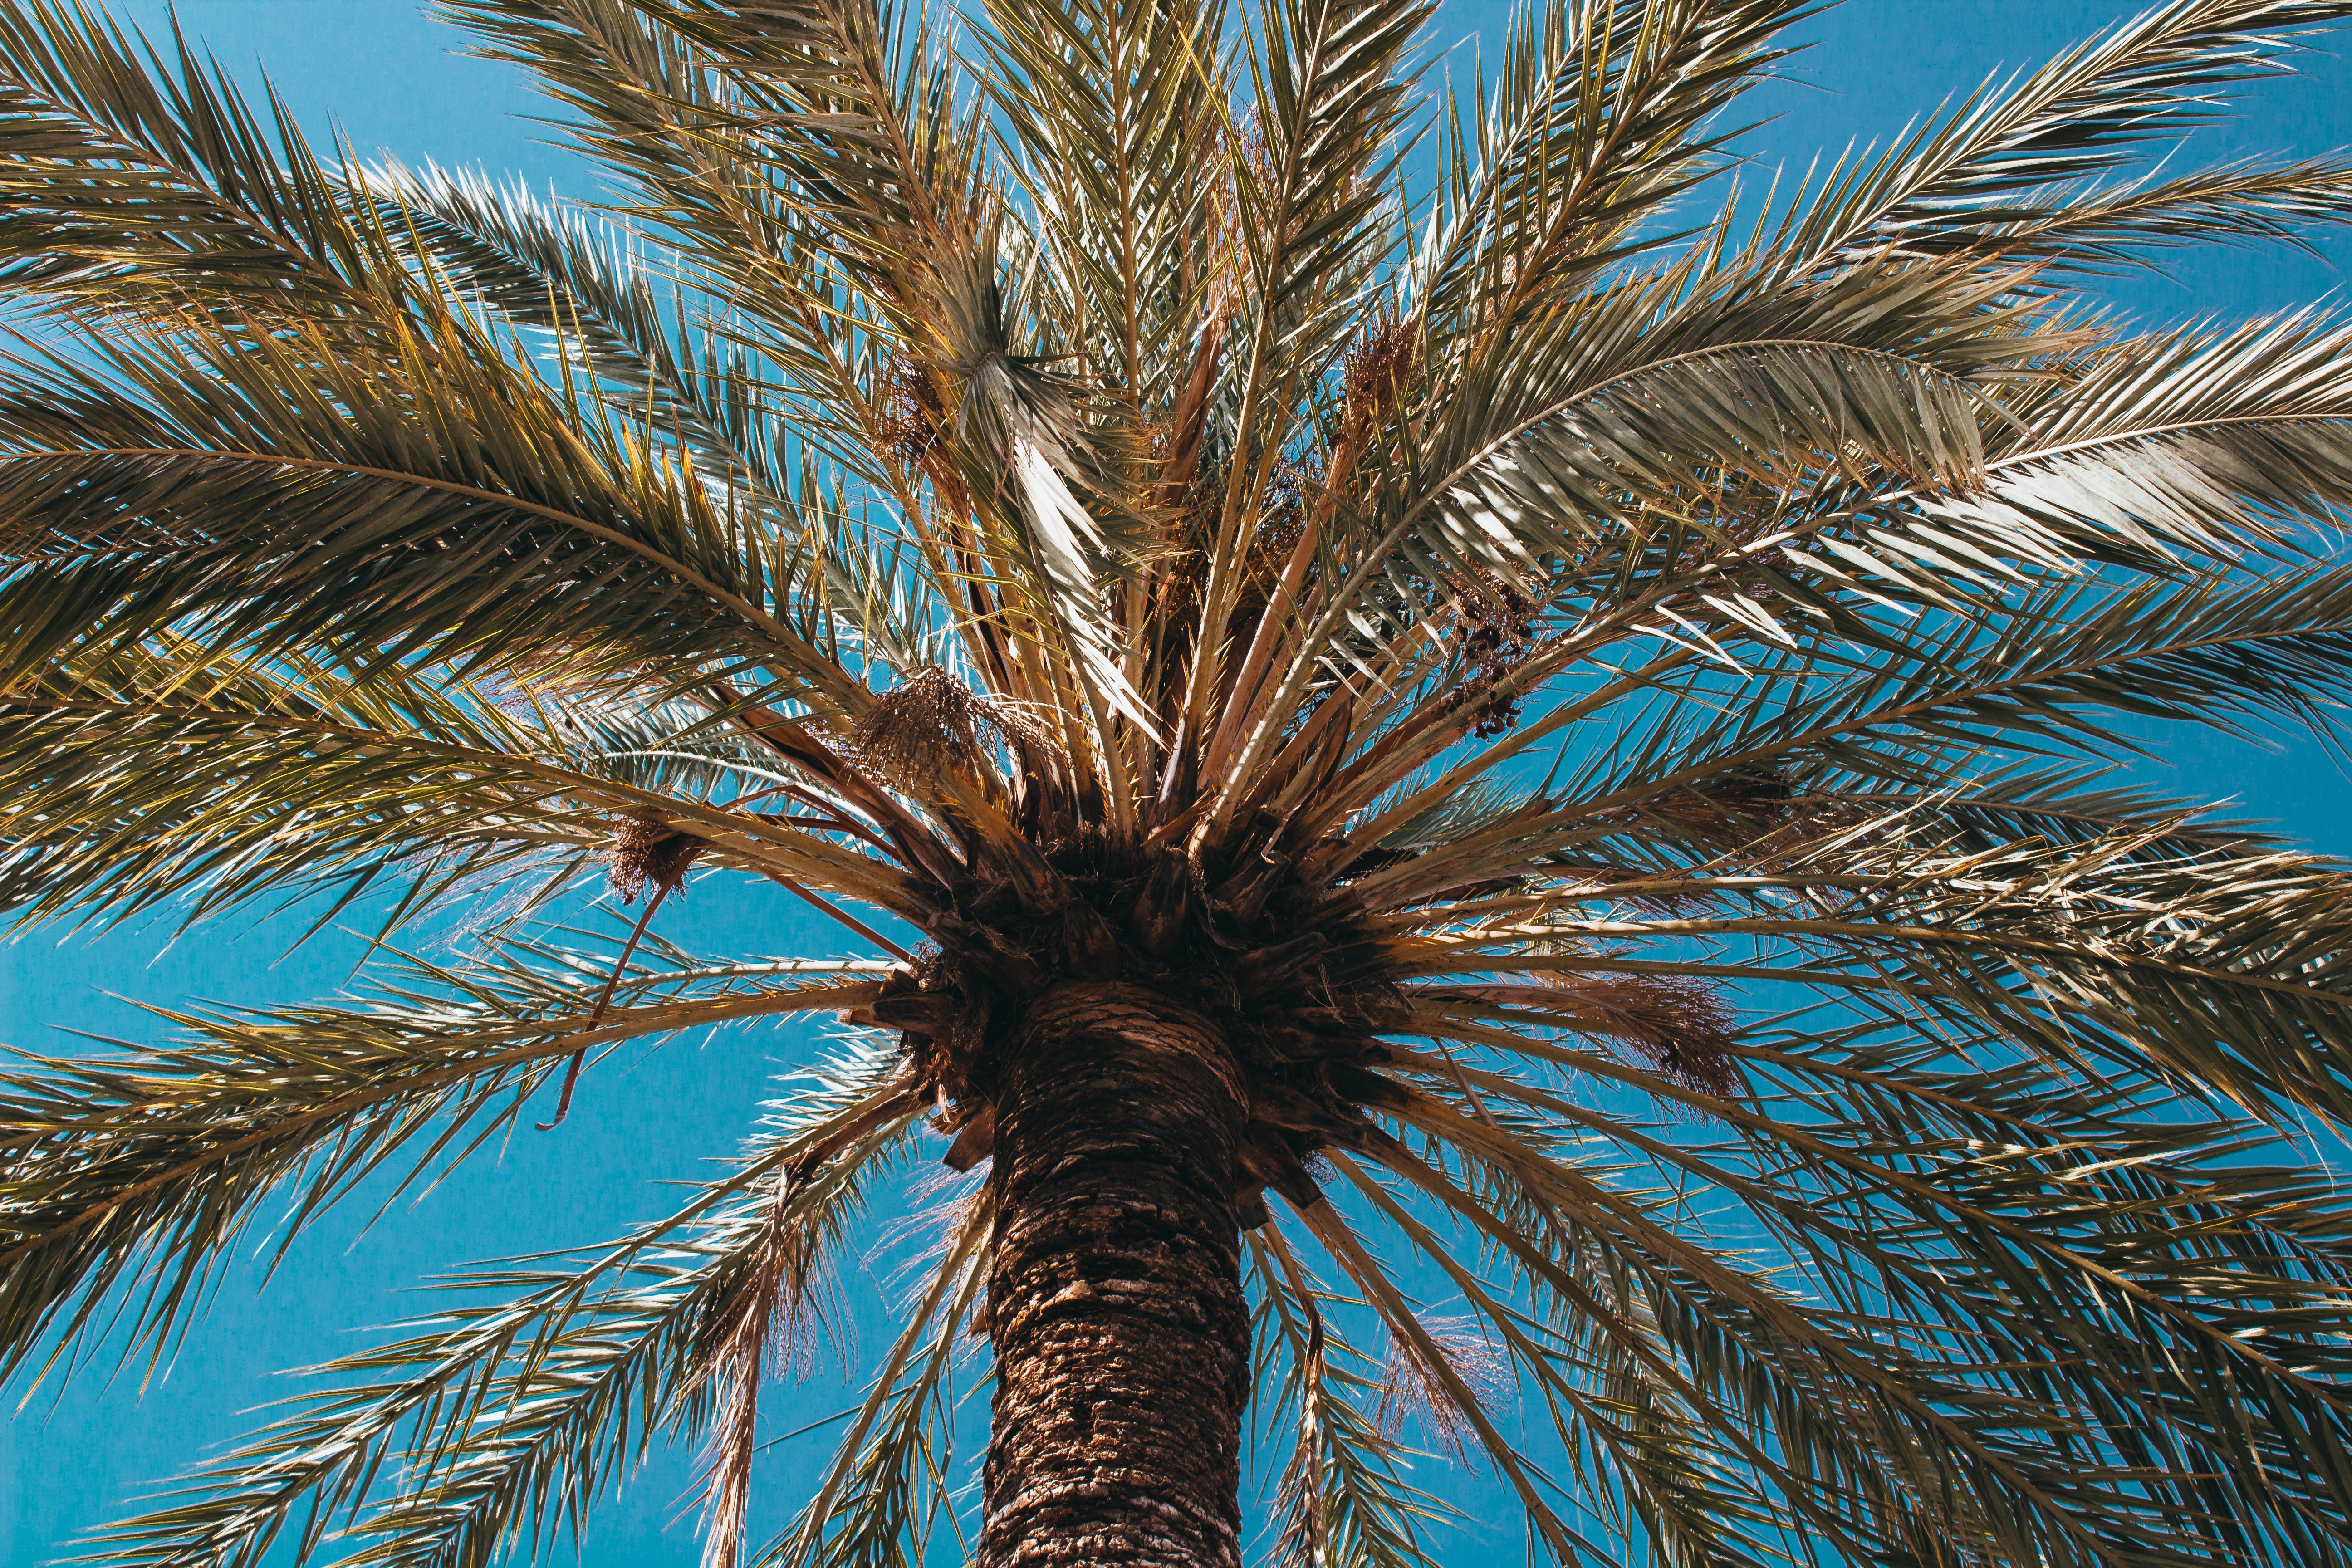
tree, palm tree, arecales, plant, sky, date palm, attalea speciosa, Desert Palm, woody plant, terrestrial plant, elaeis, borassus flabellifer, fruit, flowering plant, food